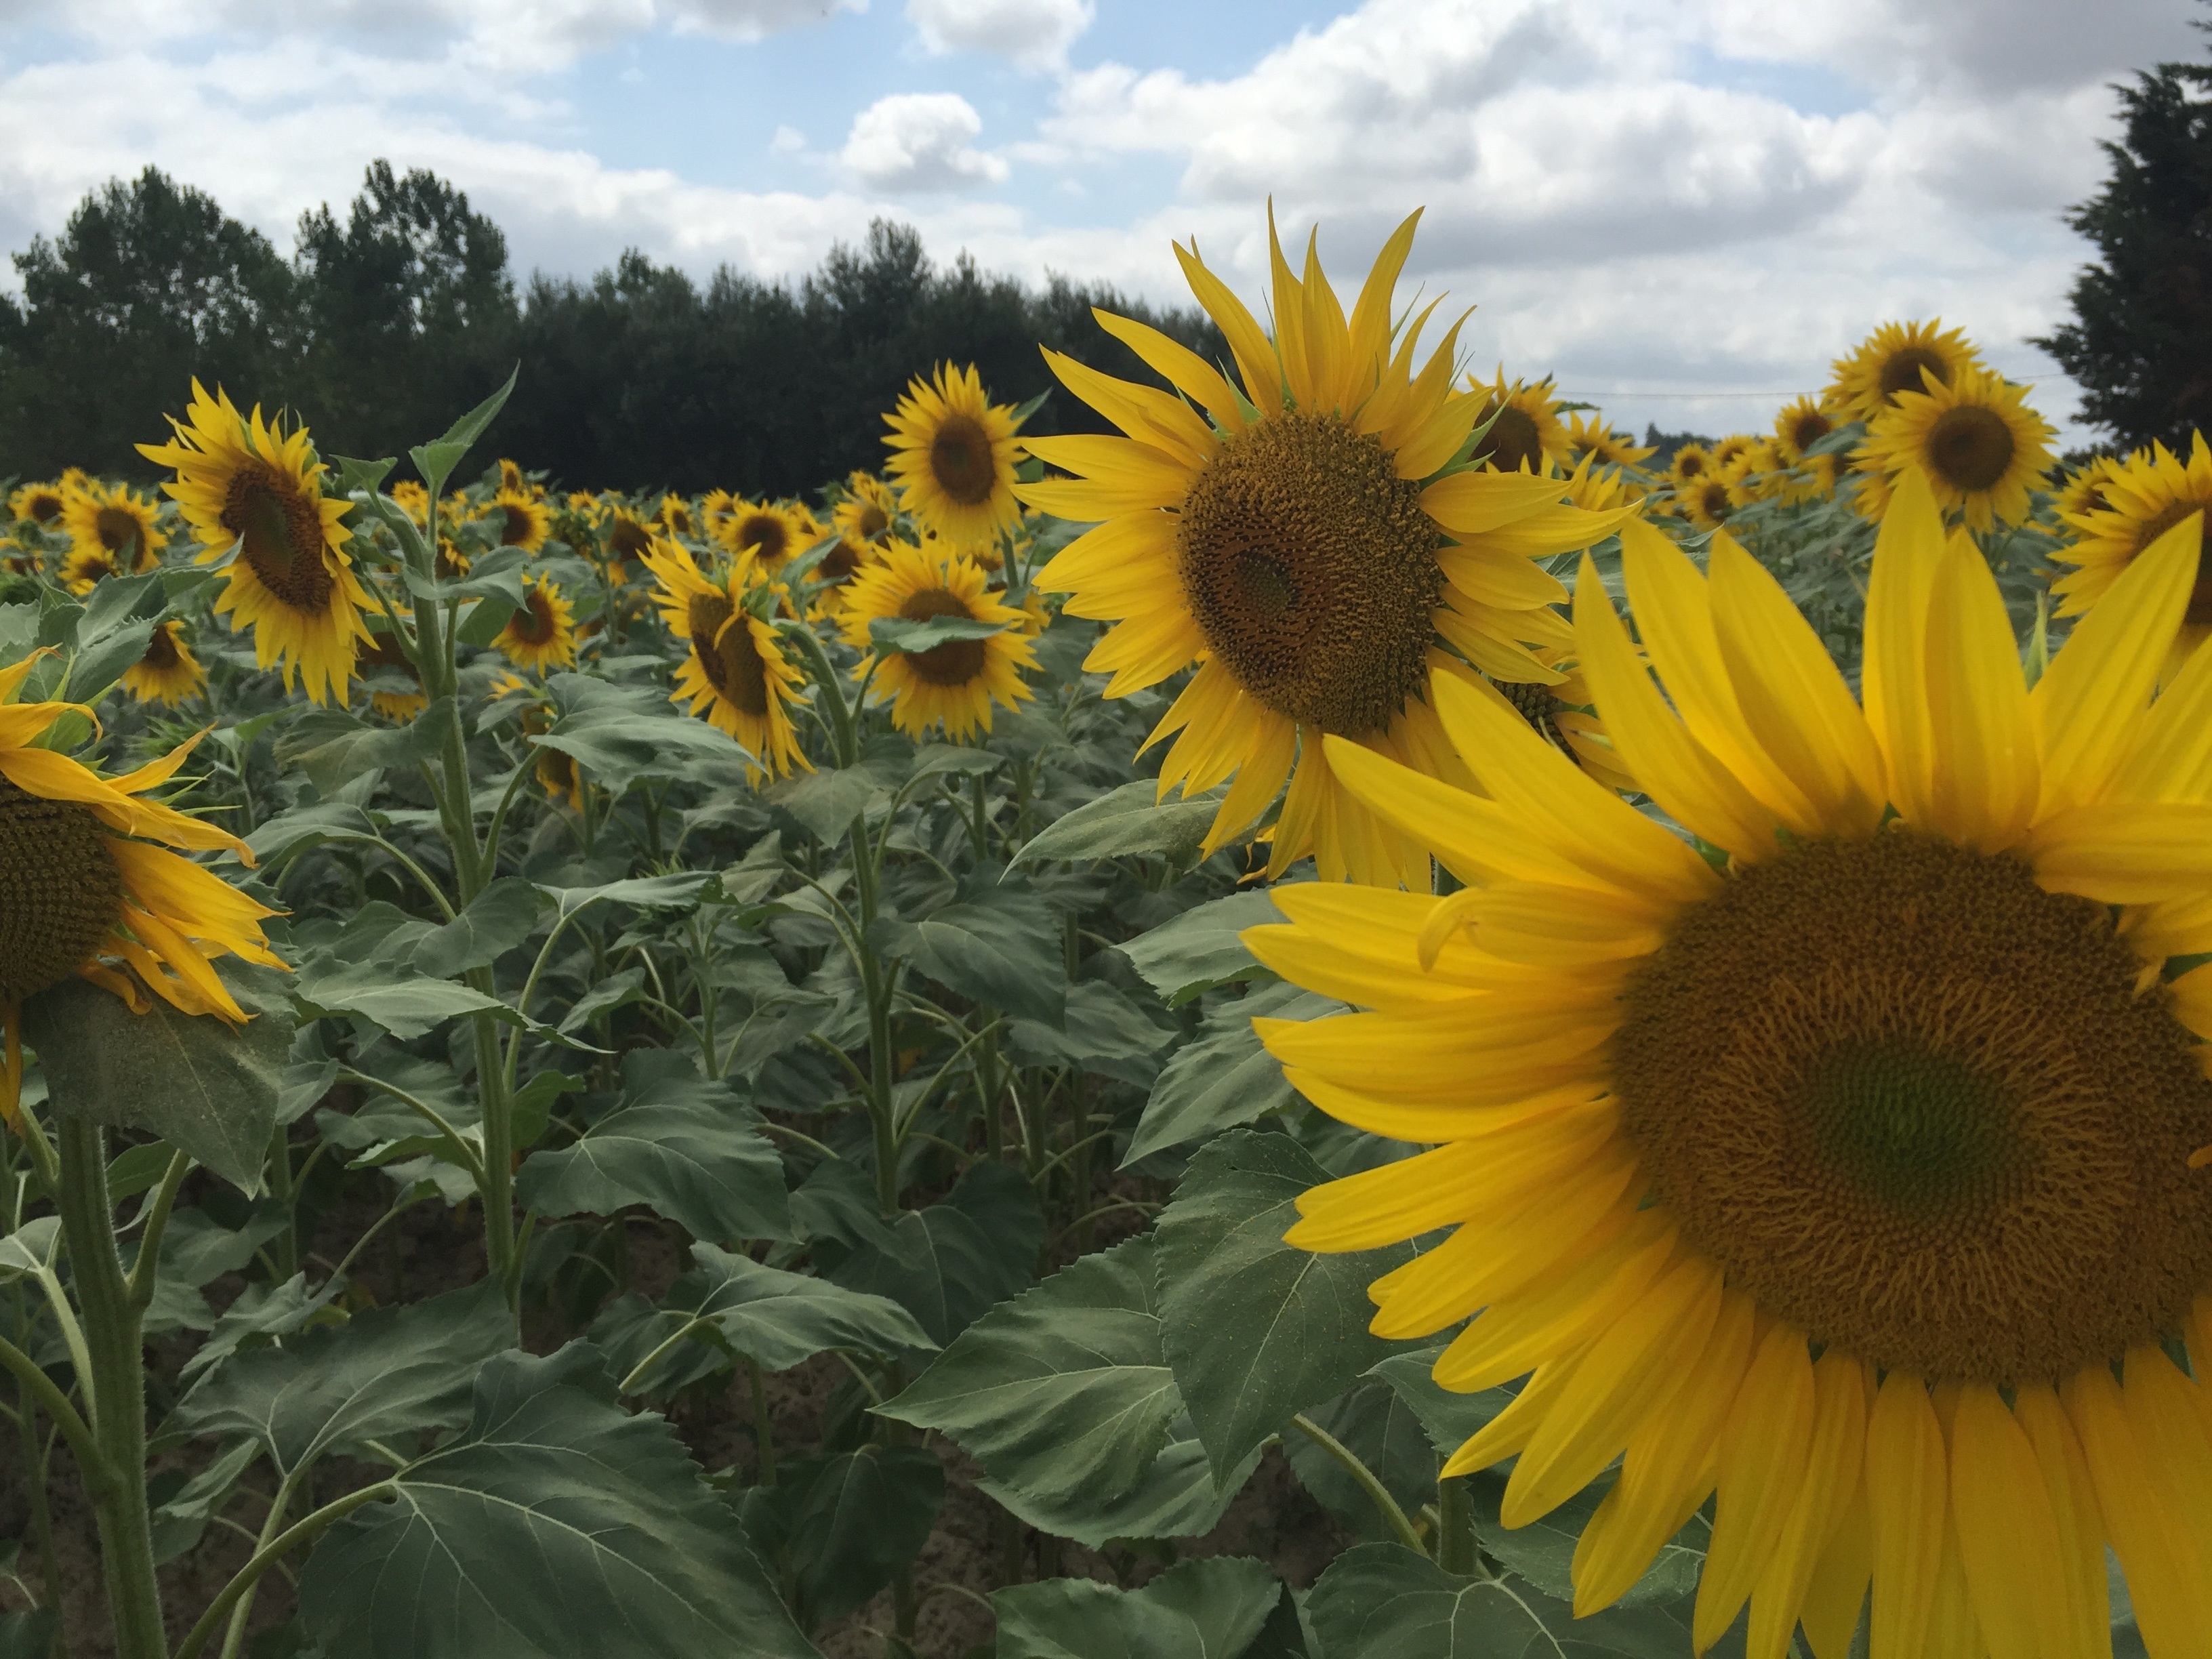
nature, plant, field, flower, summer, france, botany, yellow, flora, sunflower, yellow flower, flowers, sunflowers, flowering plant, daisy family, asterales, sunflower seed, land plant